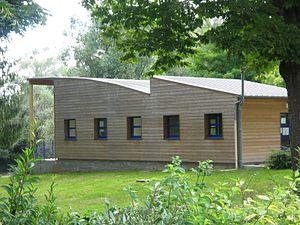
Halte nautique de Villeneuve sur Cher.
Villeneuve-sur-Cher est une commune française située dans le département du Cher, en région Centre-Val de Loire.